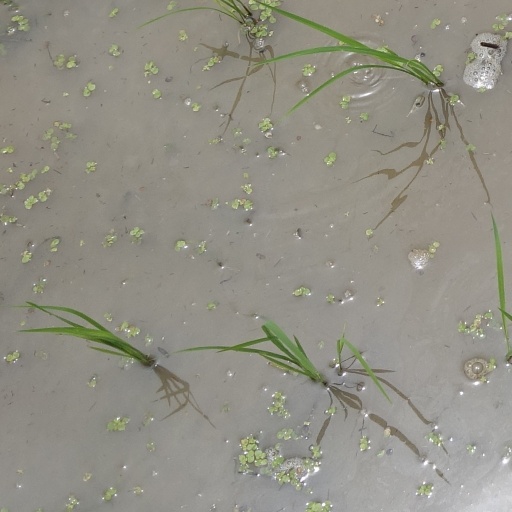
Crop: rice